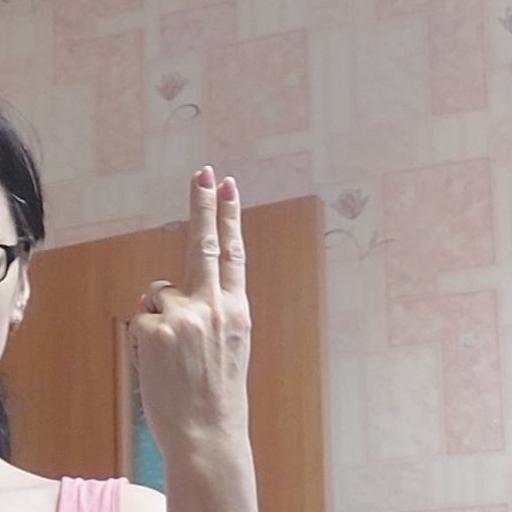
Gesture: two_up_inverted